Badia, South Tyrol

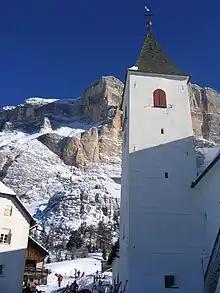
Holy Cross Church and Sas dla Crusc

A pilgrimage church, the Church of the Holy Cross, is located beneath the steep slopes of the Sas dla Crusc massif near the birthplace of Saint Josef Freinademetz. It was consecrated in 1484, the adjacent refuge was erected in 1718.